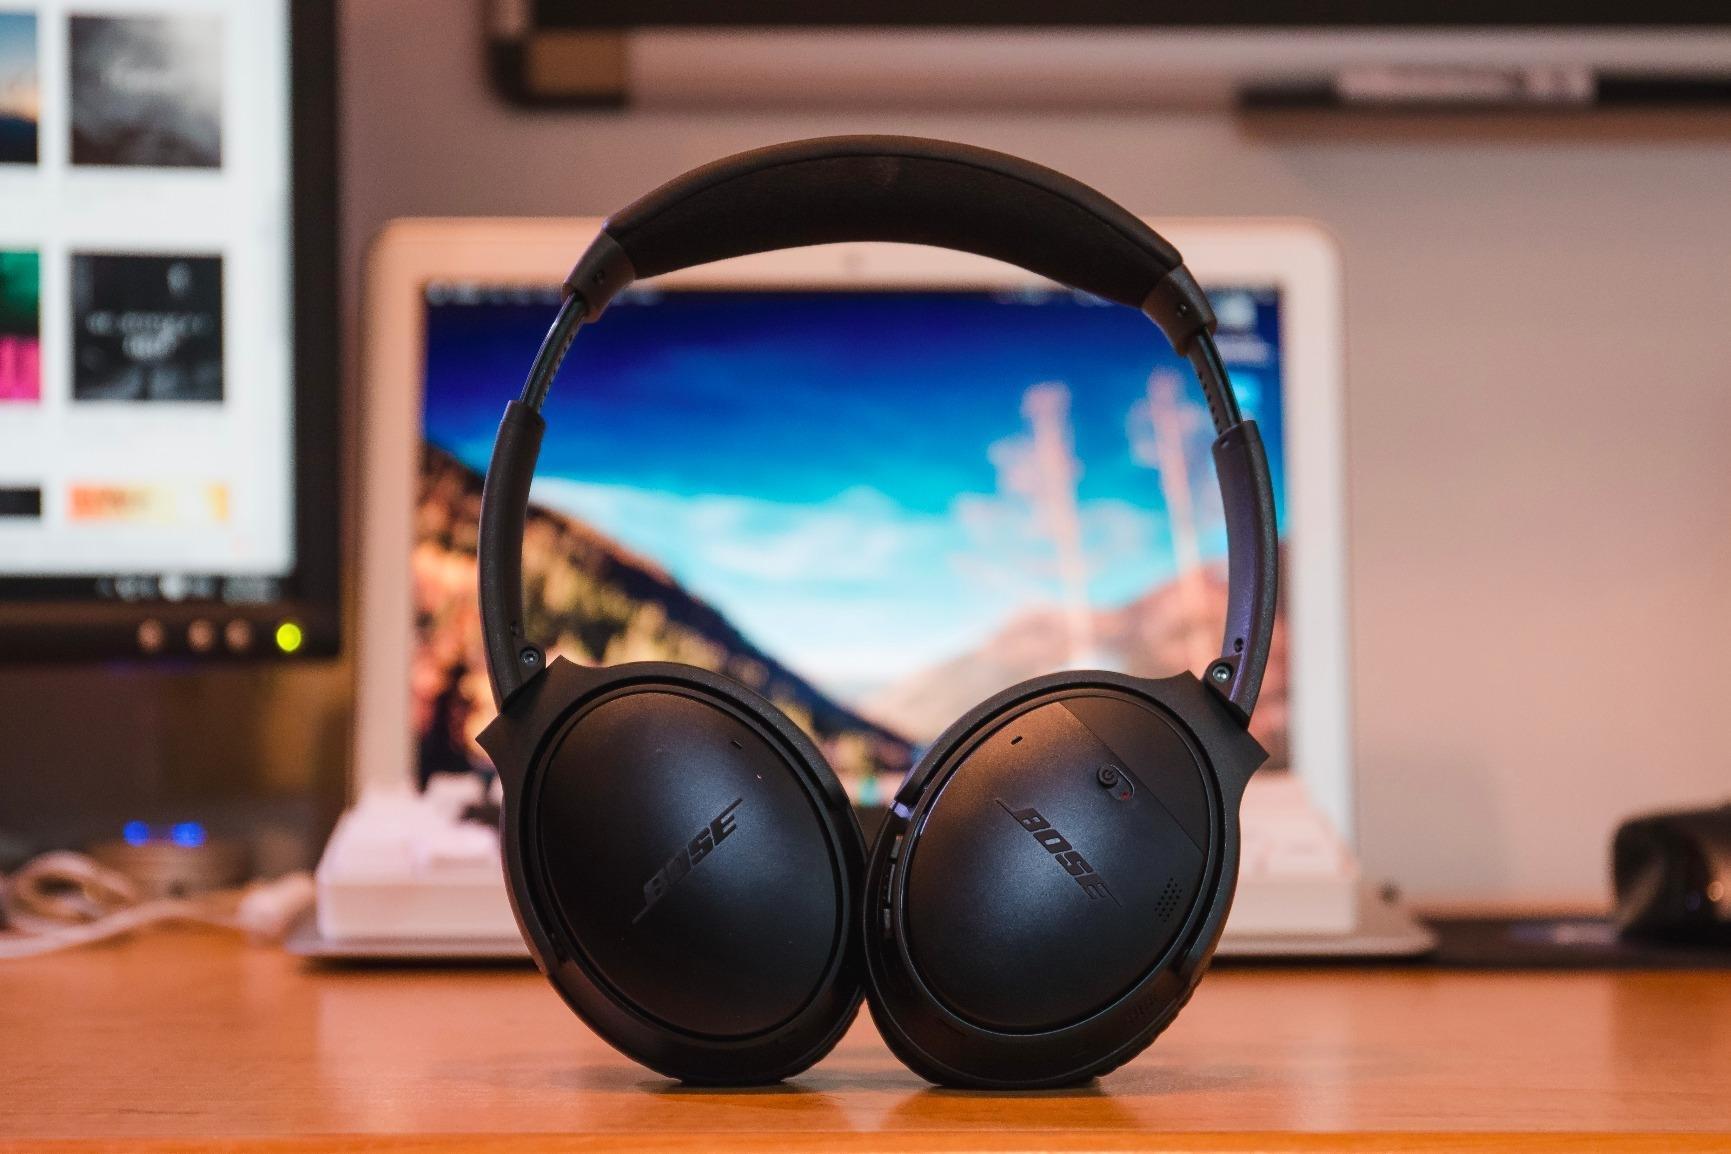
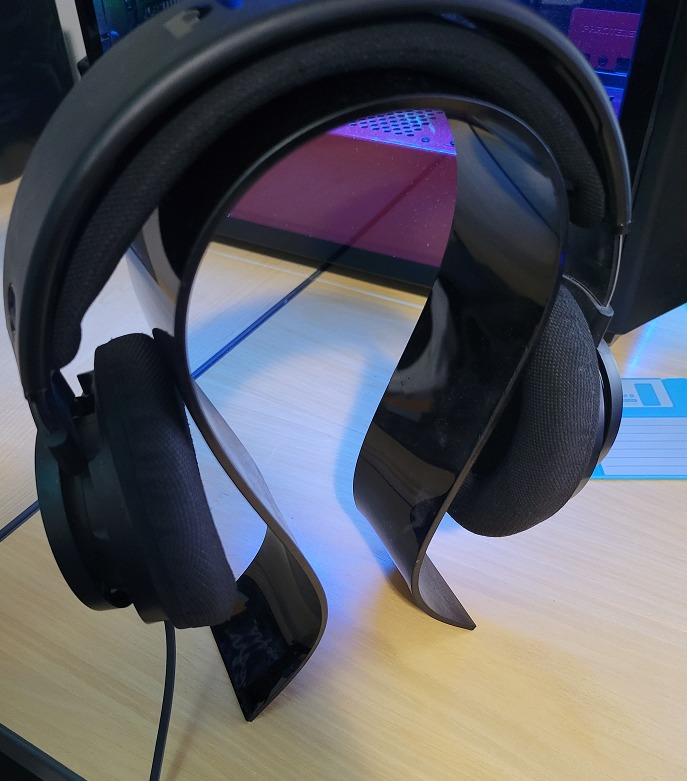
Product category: headphones
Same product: no